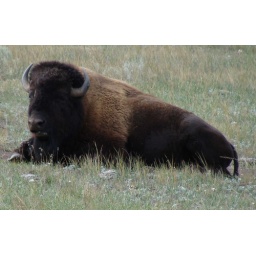
A good-looking young buffalo bull at rest on a hill side in Wind Cave Nat'nl park.